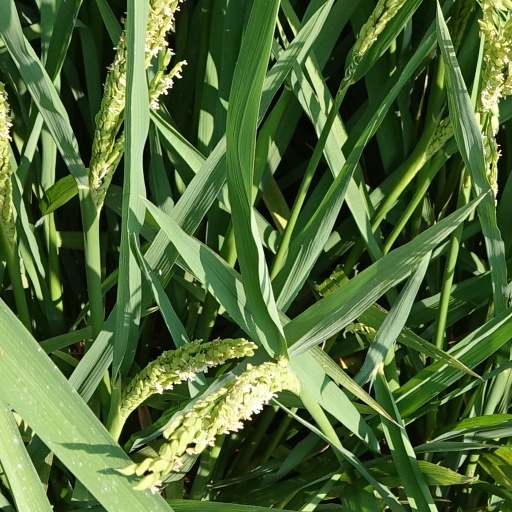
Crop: rice